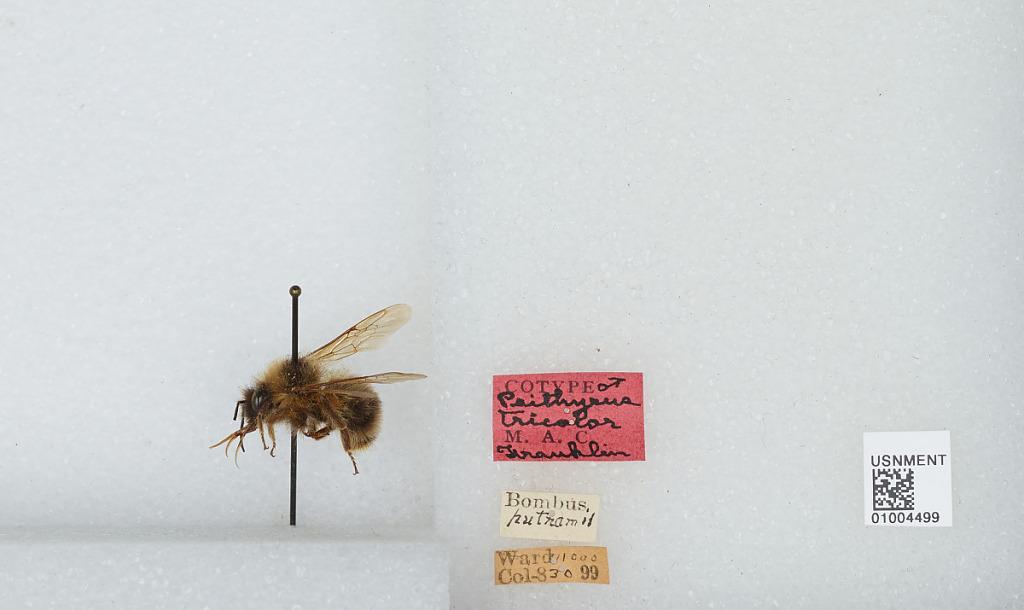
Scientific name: Bombus (Psithyrus) fernaldae (Franklin)
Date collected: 1899-8-30
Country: United States
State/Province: Colorado
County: Boulder
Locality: Ward
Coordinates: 40.0722, -105.51
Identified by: Franklin